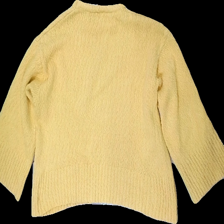
View: back
Type: Sweater
Category: Ladies
Brand: Lindex
Colors: Yellow
Material: 100% cotton
Cut: Regular
Size: S
Season: All
Damage location: bottom right
Damage 2 location: bottom left
Price range: <50
Recommended usage: Reuse
Description: gul stickad tröja, inte fluffig/mjuk längre utan mer sträv